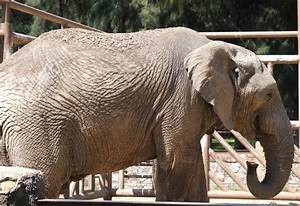
Label: elefante